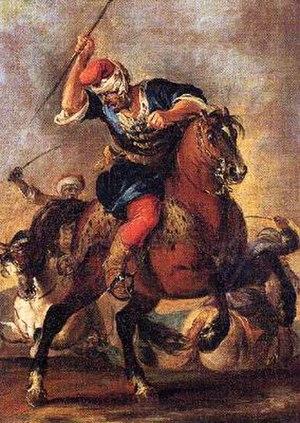
Francesco Simonini, né le 16 juin 1686 à Parme et mort vers 1753 à Venise, est un peintre italien.